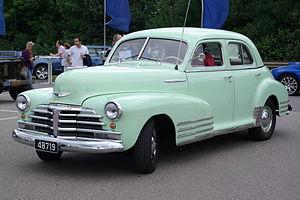
Chevrolet fleetline de 1948. Puissance moteur
La Chevrolet Fleetline est une automobile produite par le constructeur automobile américain Chevrolet de 1941 à 1952. De 1946 à 1948, il s'agissait d'une finition de la Chevrolet Fleetmaster plutôt que d'une série à part entière et de 1949 à 1951, il s'agissait d'une finition de la Chevrolet Special et de la Chevrolet Deluxe. Au cours de sa dernière année, il n'a été proposé qu'en finition de ce dernier.